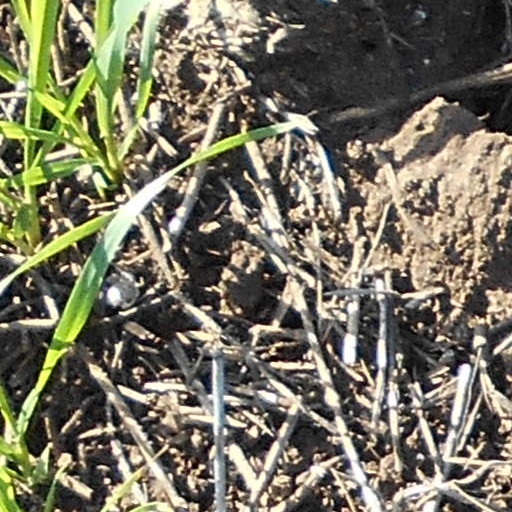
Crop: wheat